Episcopal Diocese of Kentucky

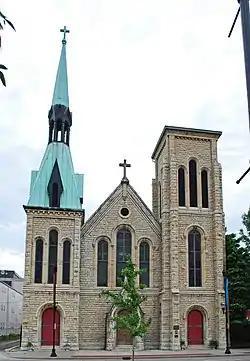
Christ Church Cathedral, Louisville

The Episcopal Diocese of Kentucky is a diocese of the Episcopal Church in the United States of America, encompassing the western half of the state of Kentucky.